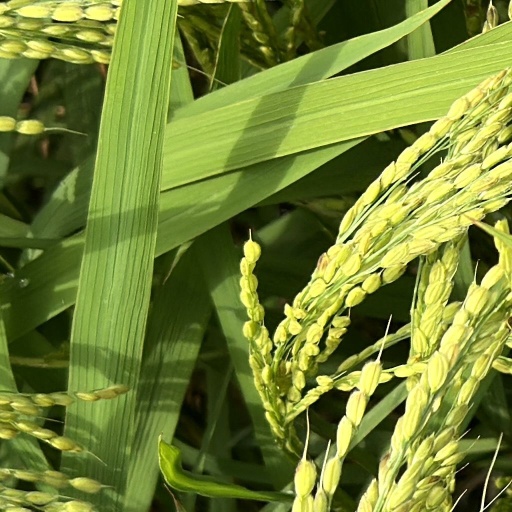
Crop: rice